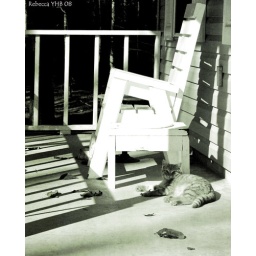
cat by chair